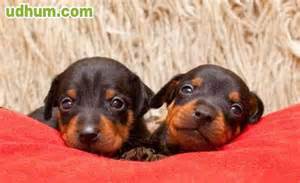
Label: dog